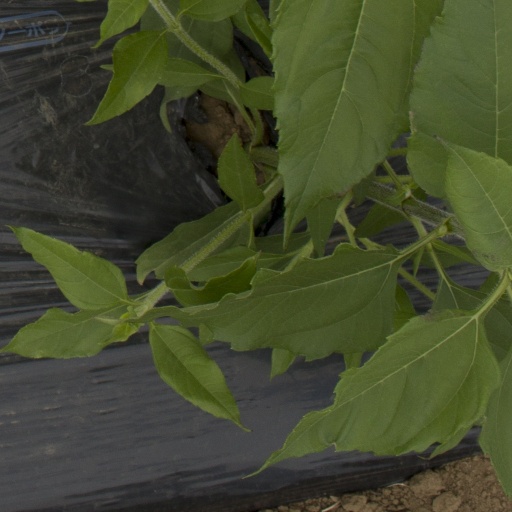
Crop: Jerusalem artichoke